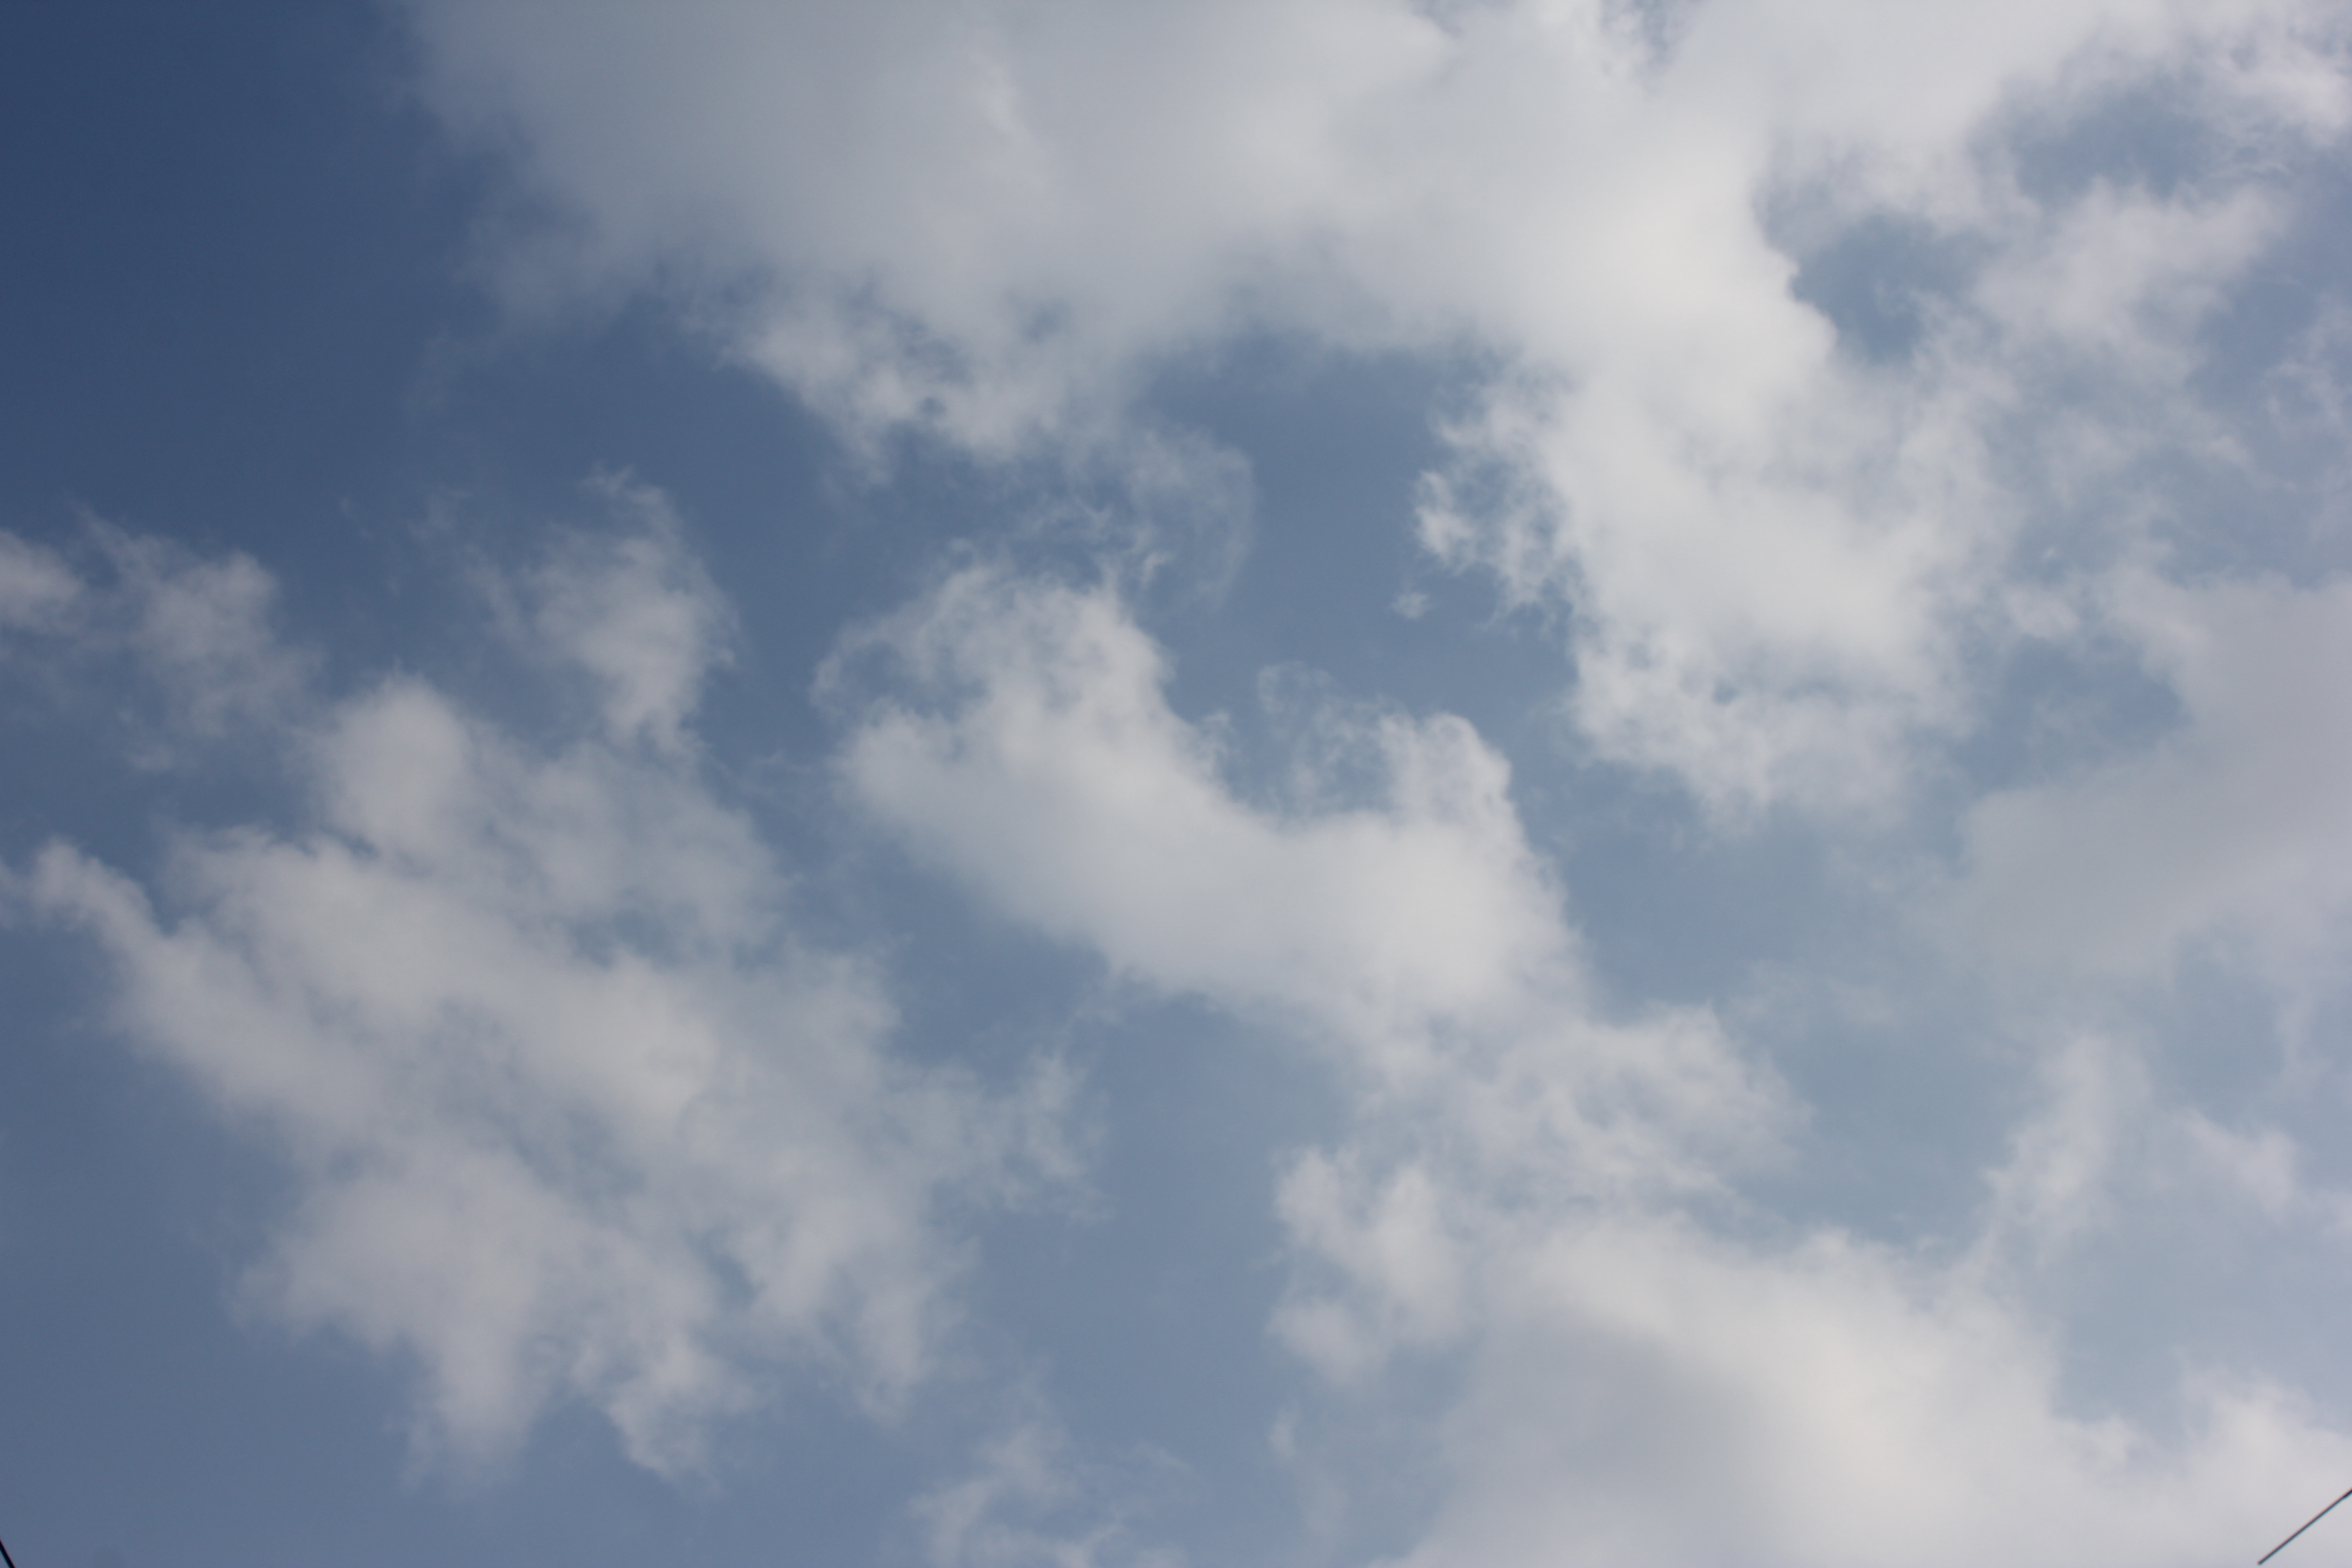
Cloud type: Stratocumulus